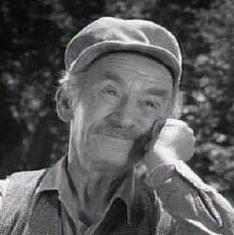
Age: 61